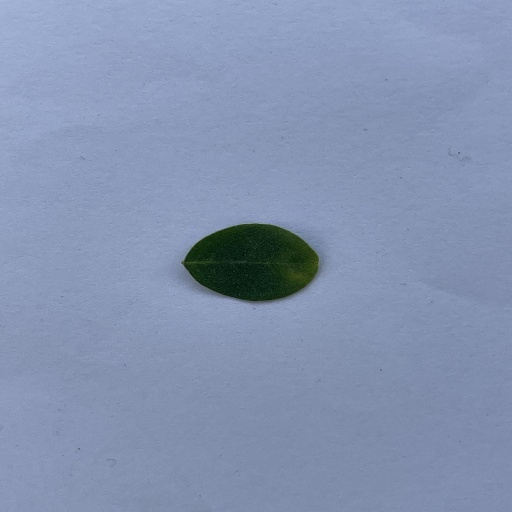
Species: Sojina
Leaf condition: Bacterial Spot